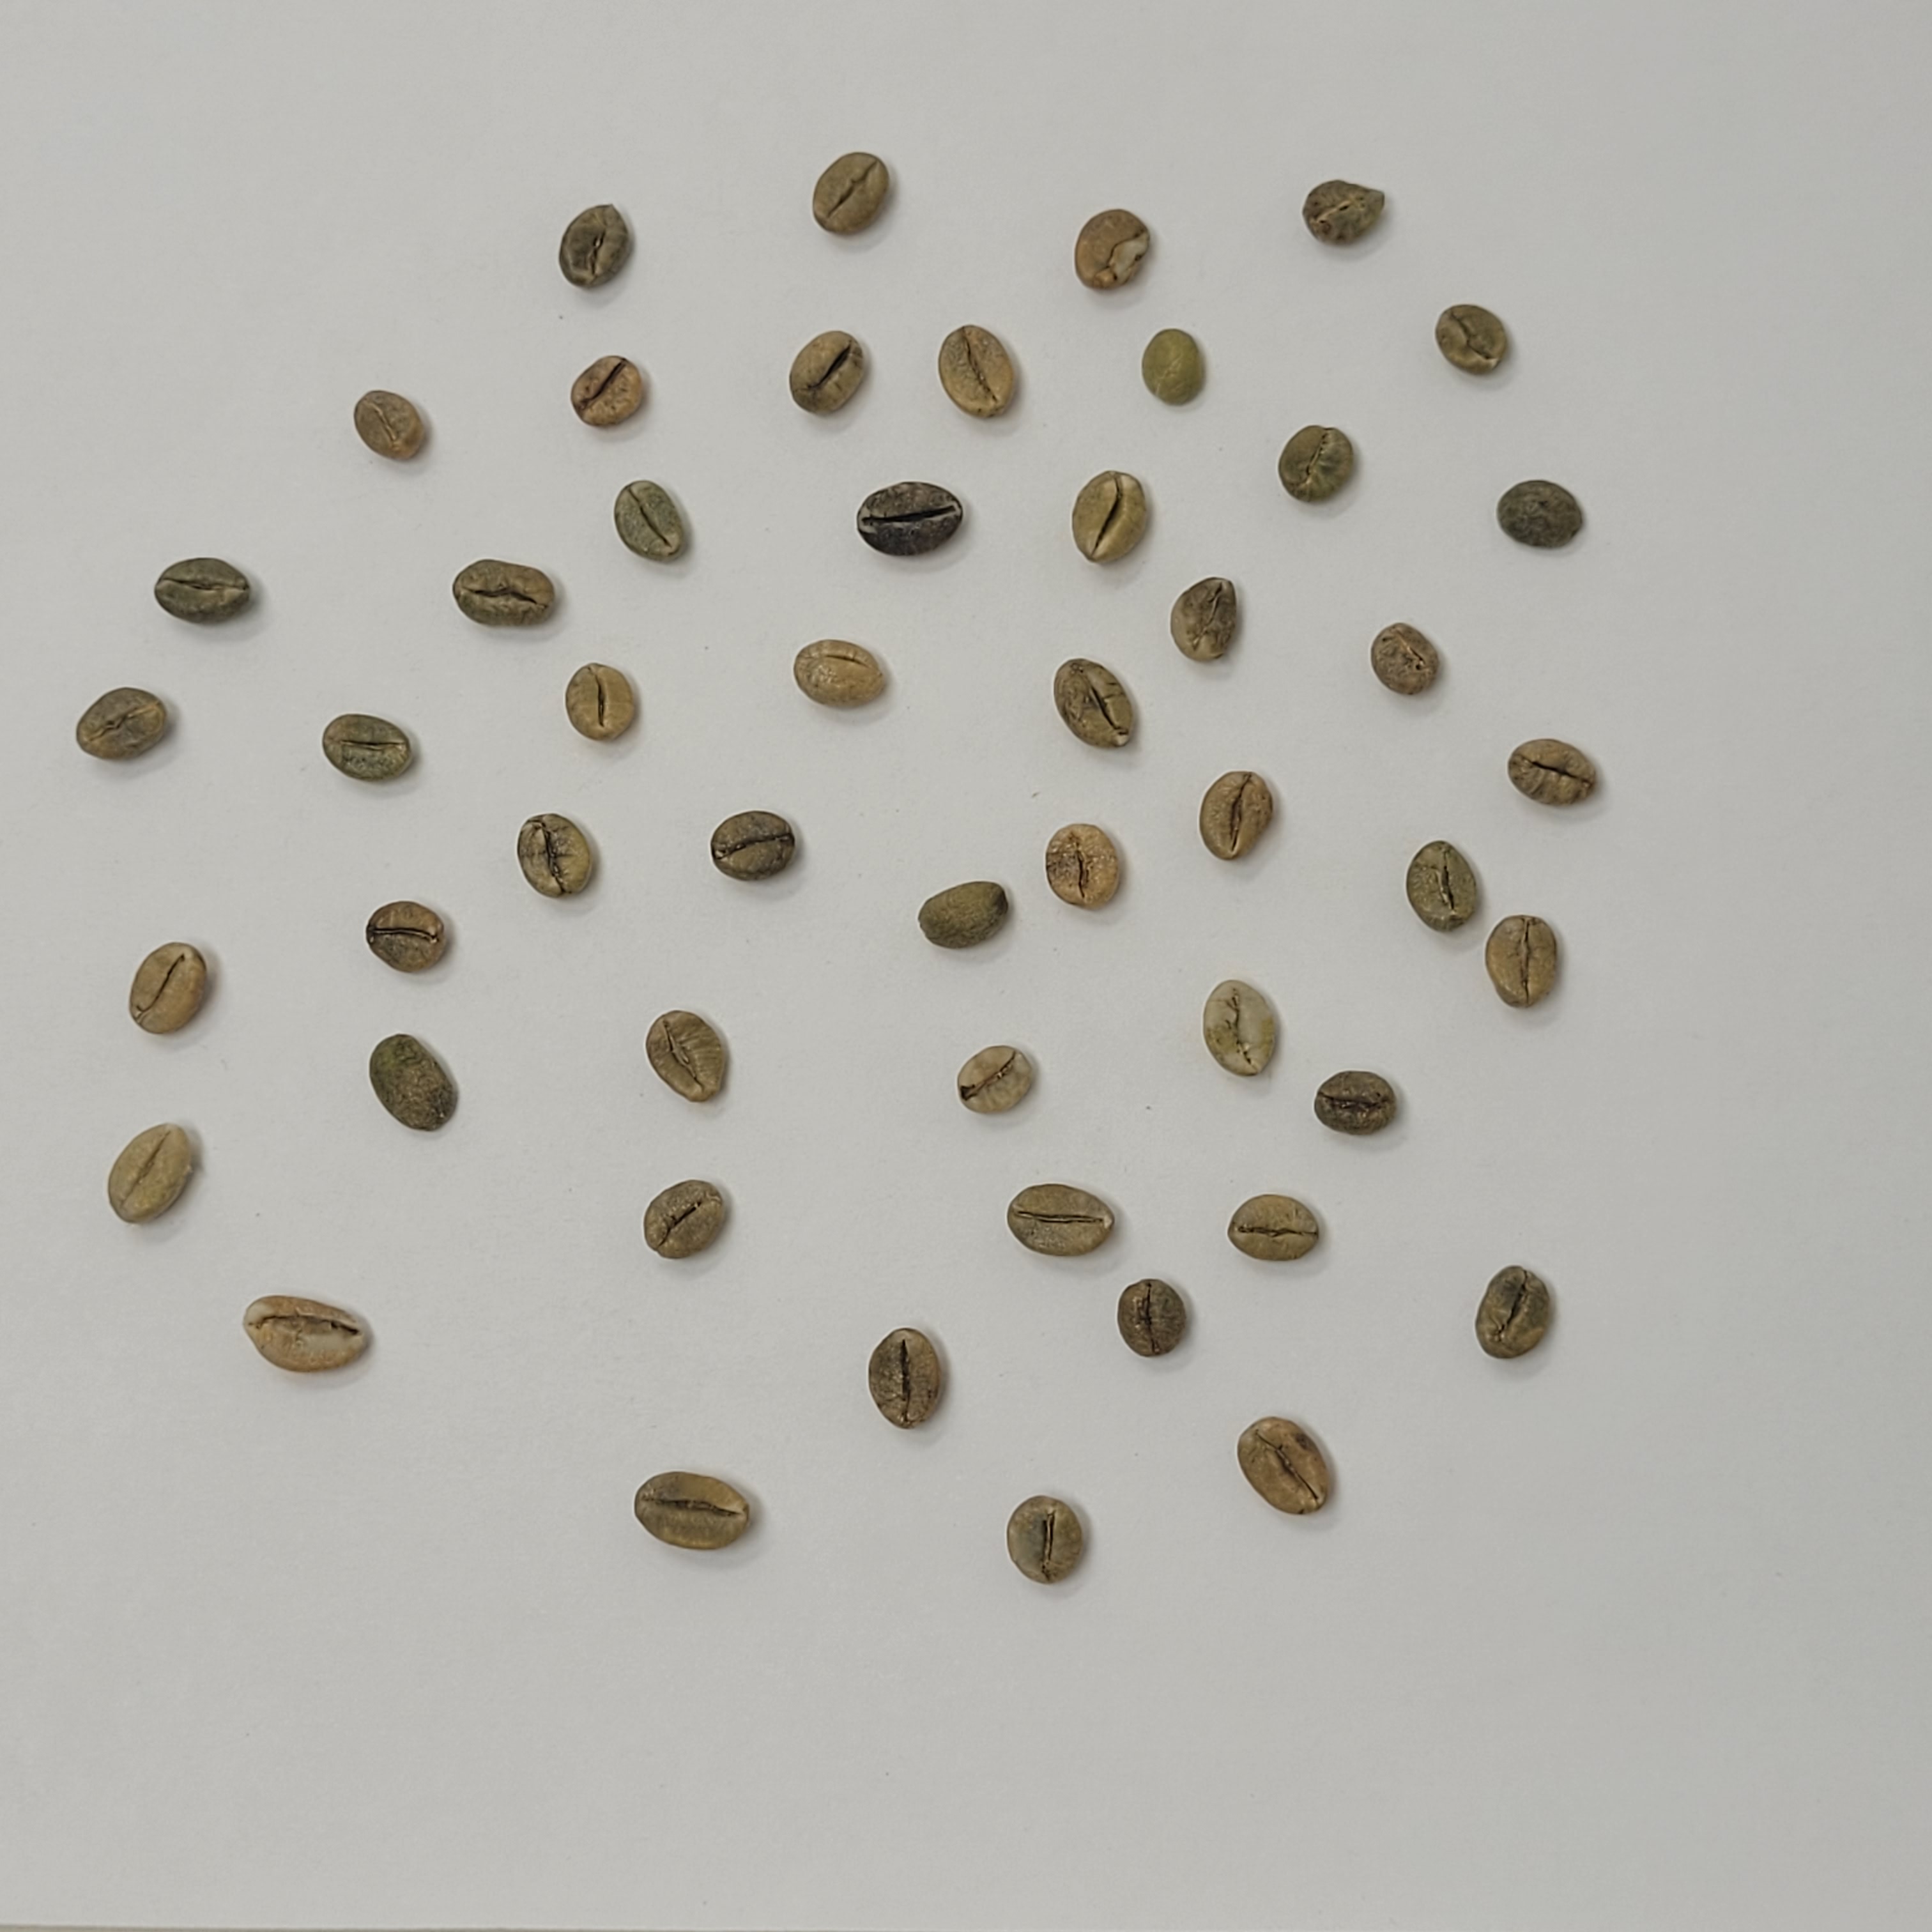
Coffee bean quality grade: C